Carolina Rossini

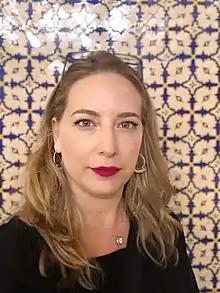
Carolina Rossini at Rights Con Tunis in 2019

Carolina Rossini is a Brazilian-American attorney who focuses on intellectual property, open standard, and data privacy. She is notable for her work in intellectual property law in her native Brazil. In 2016, she was selected as a Young Global Leader by the World Economic Forum.